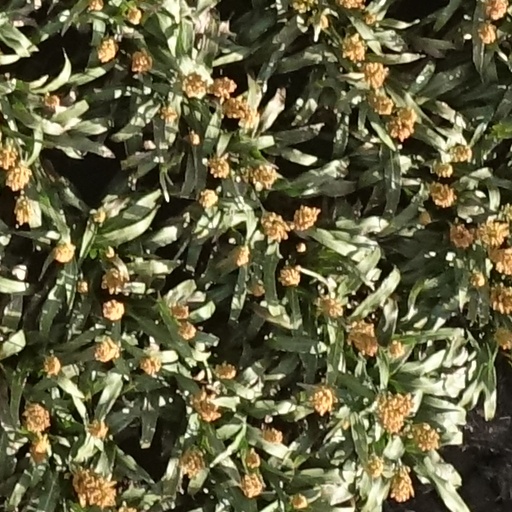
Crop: sorghum